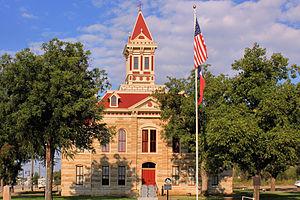
Le comté de Throckmorton, en anglais : Throckmorton County, est un comté situé au nord de la partie centrale de l'État du Texas aux États-Unis. Fondé le 13 janvier 1858, son siège de comté est la ville de Throckmorton. Selon le recensement des États-Unis de 2010, sa population est de 1 641 habitants. Le comté a une superficie de 2 439,2 km², dont 2 363,4 km² en surfaces terrestres. Il est baptisé à la mémoire de William Edward Throckmorton, un pionnier.